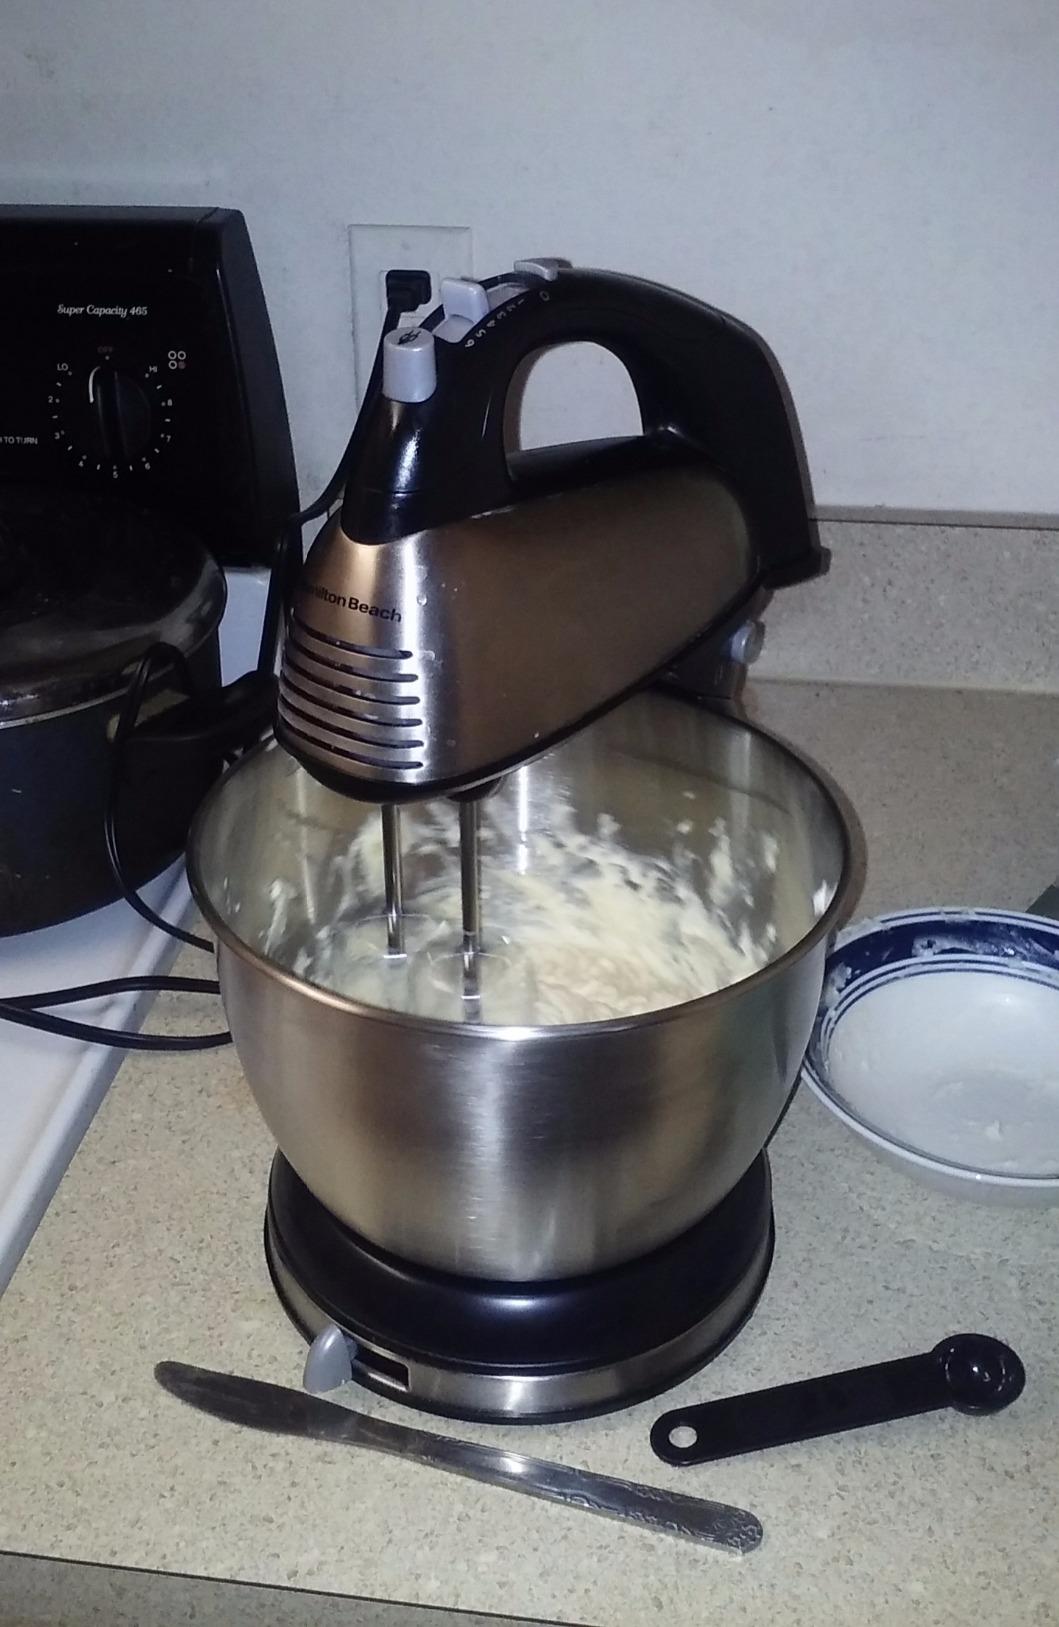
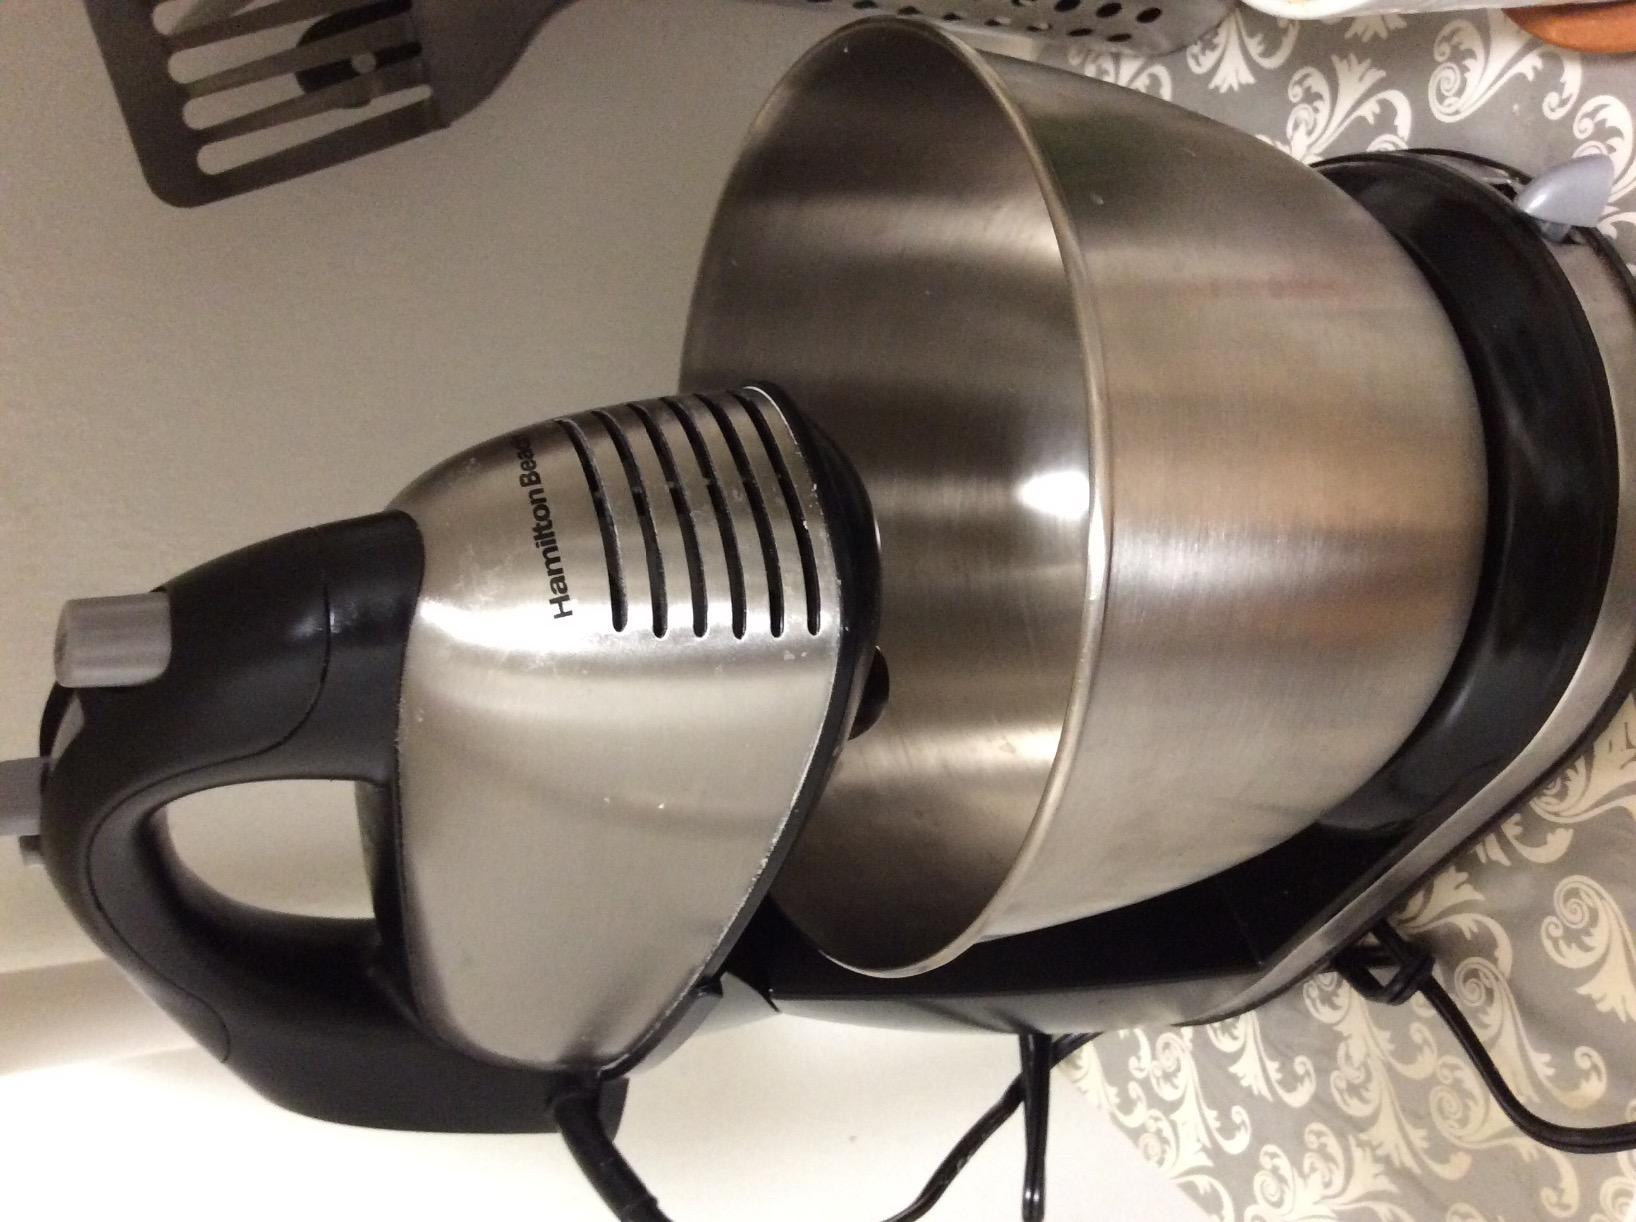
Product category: items_mixer
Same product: yes